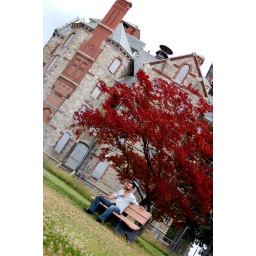
under the red, red tree